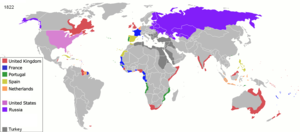
La colonisation est une expression utilisée dans différents contextes, mais toujours dans le sens du peuplement et de l’occupation d'un espace. À l'origine, il s'agissait de décrire des processus historiques et des faits qui ont varié au cours de l'histoire. Enjeu majeur à l'origine de la géopolitique mondiale et pièce majeure de l'Histoire, la colonisation désigne alors la conquête de territoires et son peuplement par un pays. Cependant, la biogéographie du XIXᵉ siècle a utilisé le terme pour décrire ce type de relation de tout être vivant dans son milieu naturel, notamment les animaux, les plantes, et les micro-organismes. Un autre sens est l'action de mise en tutelle d'un territoire moins développé et peu peuplé par les ressortissants d'une métropole. Le but pouvant être de l'occuper et d'en exploiter les richesses. En pratique, les processus de colonisation ont pu être de caractère économique, politique, militaire ou culturel, ou se manifester d'autres manières ; voire se développer de manière violente ou pacifique.